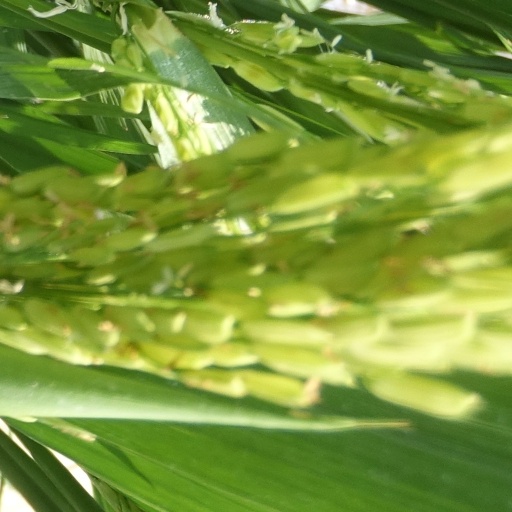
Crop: rice